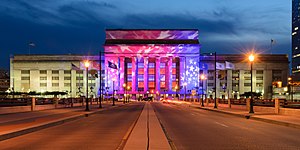
Amerikansk partikonvent
Fra Demokraternes konvent i 2016
Partikonventer afholdes i USA hvert fjerde år som en del af processen ved præsidentvalg. Hvert af de opstillende partier holder et sådan fleredagsmøde, som munder ud i at partiets præsidentkandidat udpeges.